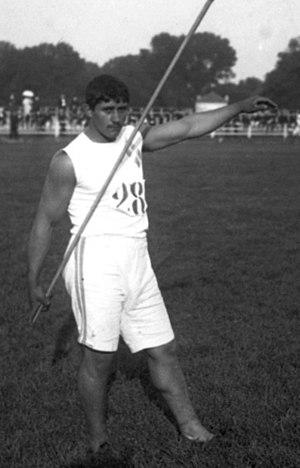
Mikhaíl ou Michális M. Dórizas est un athlète grec spécialiste des lancers. Affilié à l'Athletic Association of Robert College, il mesurait 1,77 m pour 106 kg.